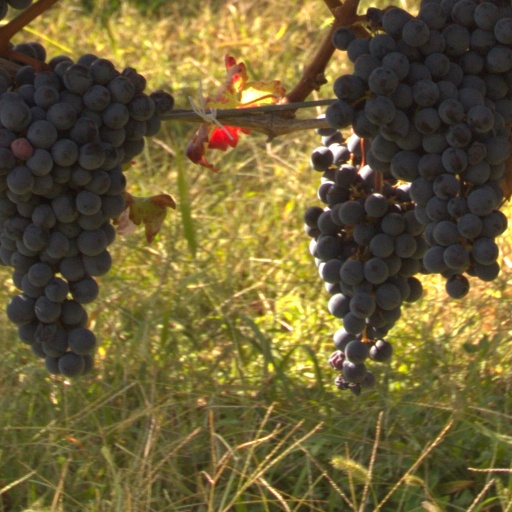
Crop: grape